9th Battalion, Royal Australian Regiment

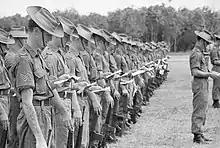
9 RAR soldiers remember comrades who died during the unit's deployment to South Vietnam at a parade held shortly ahead of their return to Australia in November 1969

After completing its training, an advance party of 150 men from the battalion arrived at the 1st Australian Task Force base at Nui Dat in Phuoc Tuy Province on 5 November 1968. The rest of 9 RAR departed Adelaide on on 9 November 1968 and while en route they celebrated the battalion's first birthday at sea, becoming the first battalion of the Royal Australian Regiment to do so. They were also the first battalion to deploy on active service without first having been presented with their colours.